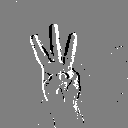
ASL letter: w